Ainu people

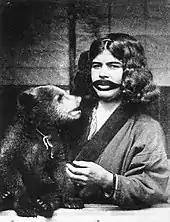
Ainu woman with mouth tattoos and a live bear

An analysis of 16 Ainu male individuals found that the majority (14/16) belong to Y-DNA Haplogroup D-M55, while a minority (2/16) belongs to Haplogroup C-M217. D-M55 is found throughout the Japanese archipelago, with very high frequencies among the Ainu of Hokkaido. C-M217 is found more commonly among populations from Northeast Asia and Central Asia. Another analysis found that one out of four Ainu men belonged to haplogroup C-M217, while the remaining three belonged to haplogroup D-M55.